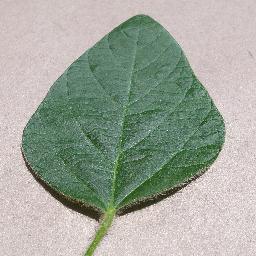
Label: Soybean___healthy